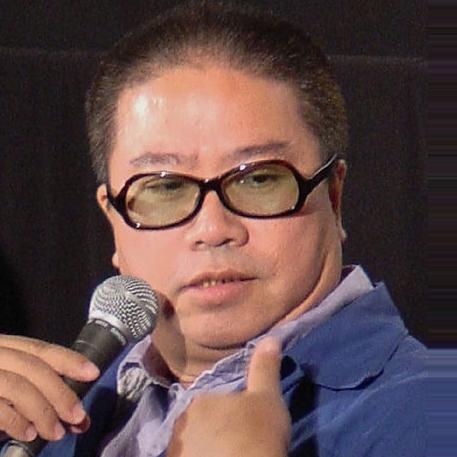
Age: 49